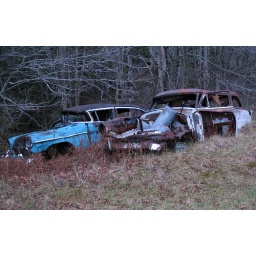
Old classic cars rusting at the edge of a field in Goshen, NH